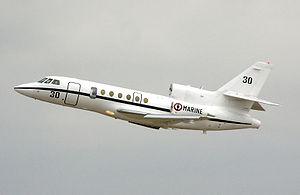
La flottille 24F est une flottille de l'aviation navale française créée le 15 juin 1952 et toujours active.
L'attentat du 6 avril 1994 au Rwanda désigne l'assassinat de Juvénal Habyarimana, président du Rwanda, et de Cyprien Ntaryamira, président du Burundi, perpétré au dessus de l'aéroport de Kigali par le tir d'un missile contre le Falcon 50 présidentiel qui transporte les deux hommes d'État. Cet attentat provoque la mort des douze occupants de l'appareil. Cet événement est la première phase d'un coup d'État qui déclenche le massacre des partisans des accords d'Arusha, le génocide des Tutsi au Rwanda et la reprise de la guerre civile.
Le Falcon 50, construit par Dassault Aviation à partir de 1976, est le troisième avion d'affaires, et premier tri-réacteur de la famille Falcon.